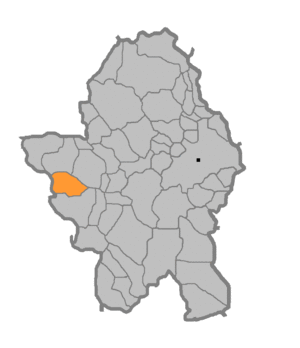
Kmećani est un village de Bosnie-Herzégovine. Il est situé sur le territoire de la Ville de Banja Luka et dans la République serbe de Bosnie. Selon les premiers résultats du recensement bosnien de 2013, il compte 238 habitants.